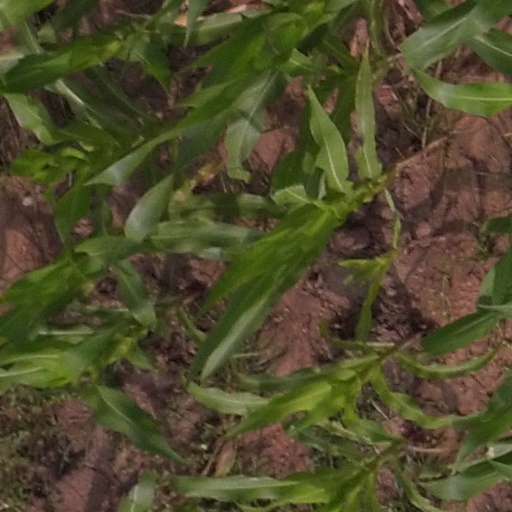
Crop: maize; corn